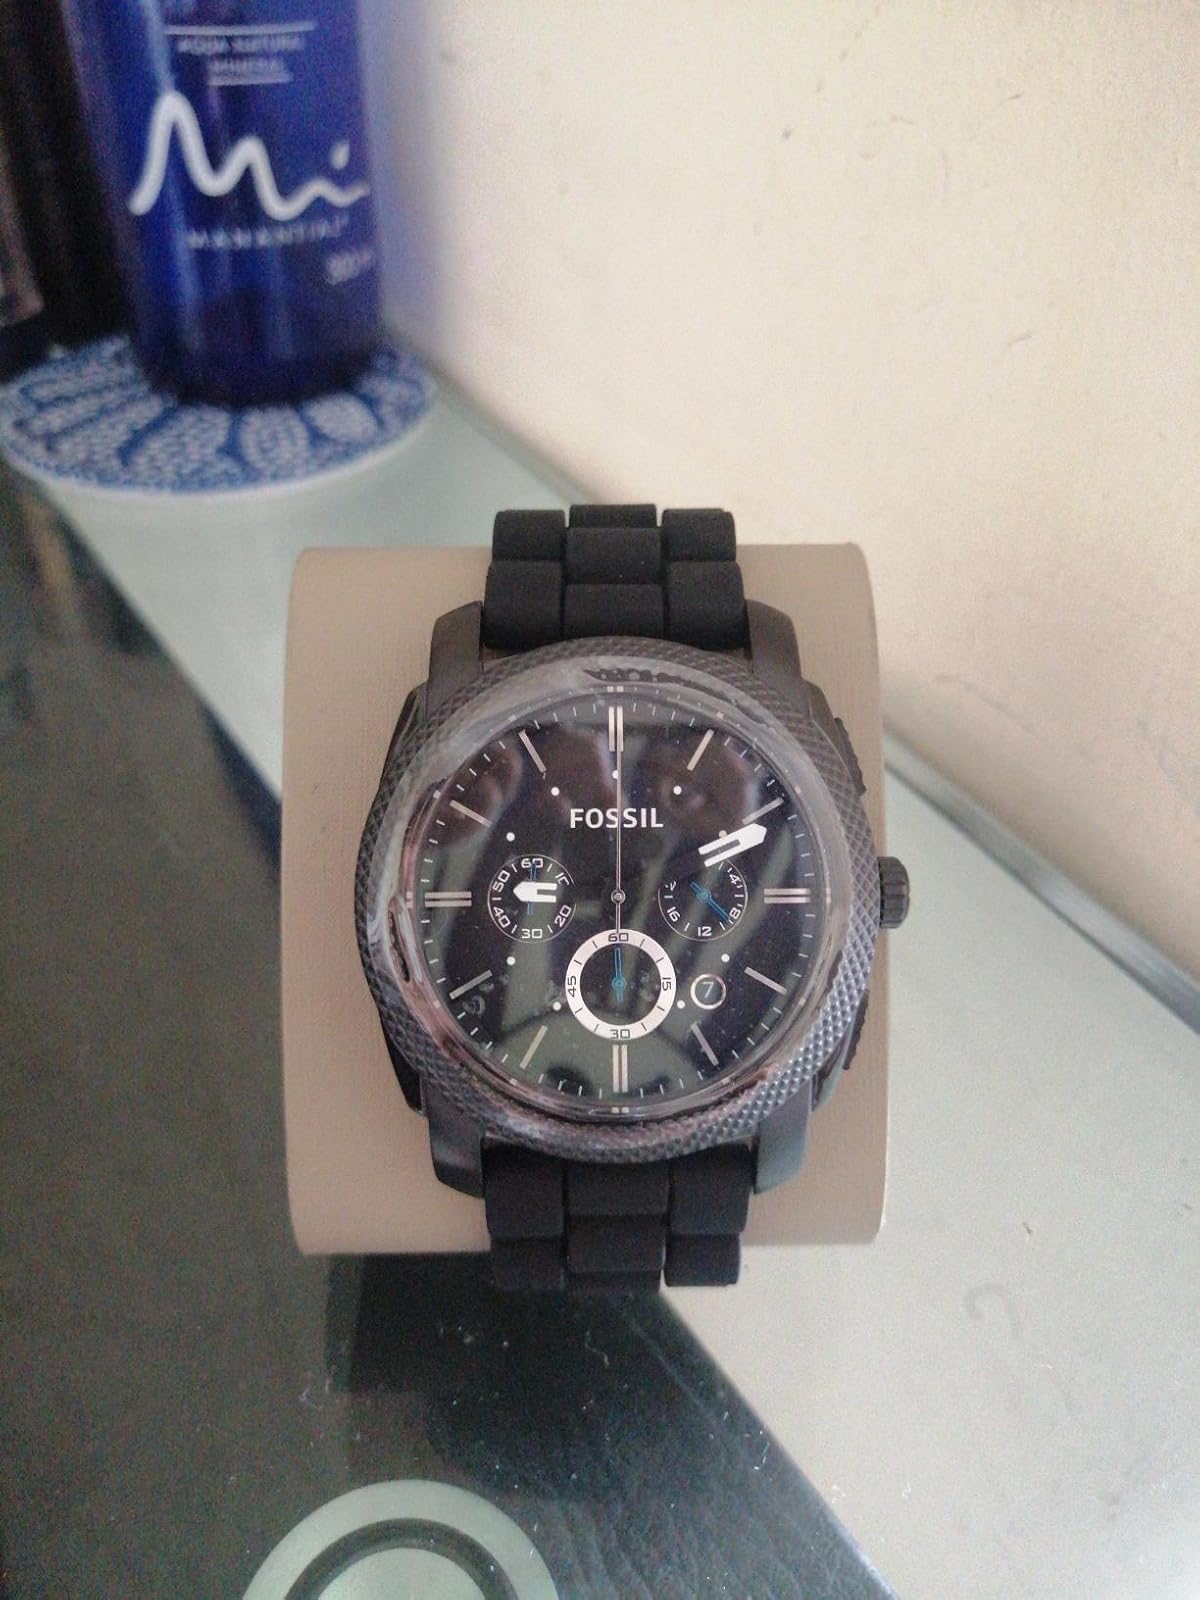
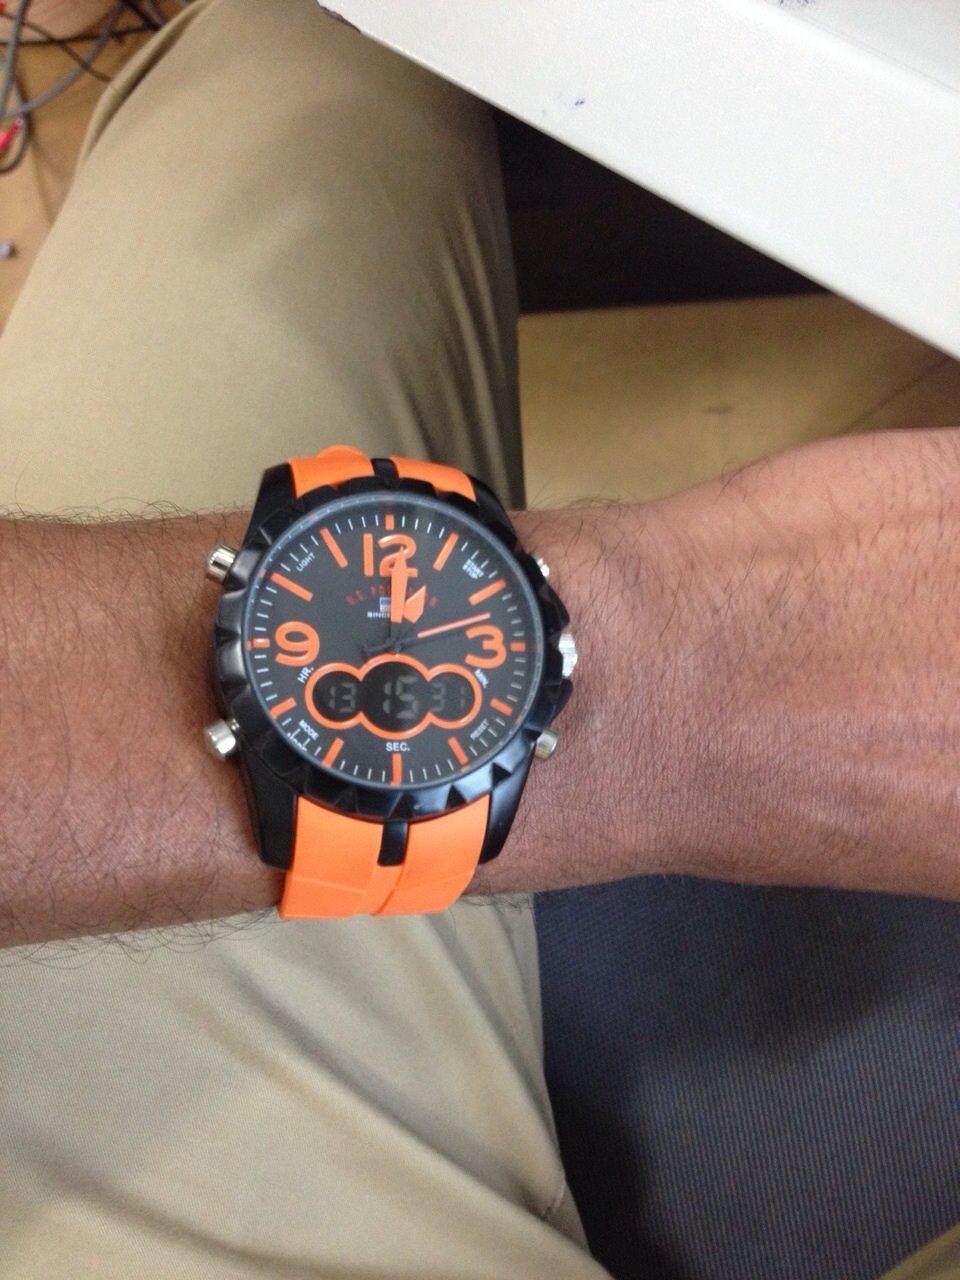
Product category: accessories_watch
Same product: no